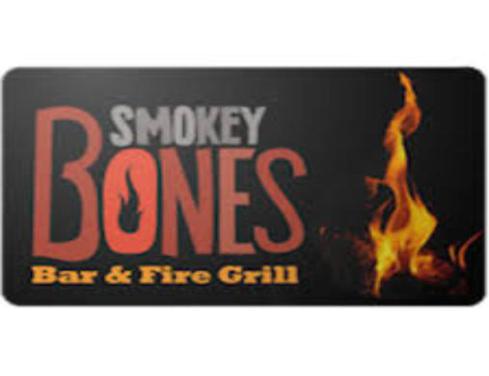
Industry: Food